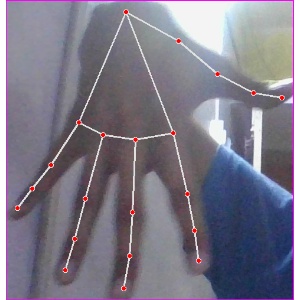
अक्षर: ढ